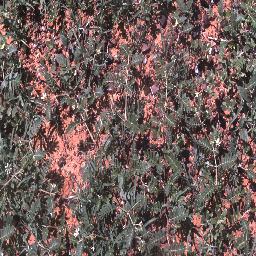
Label: negative